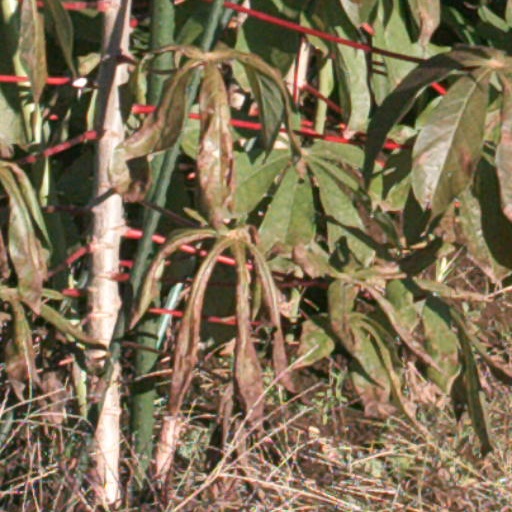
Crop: cassava